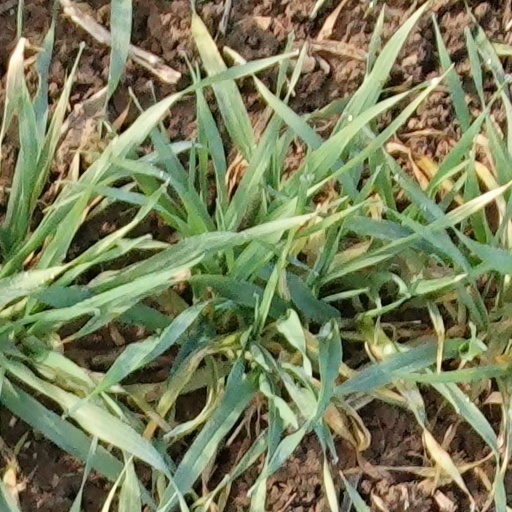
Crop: wheat